Havasu Creek

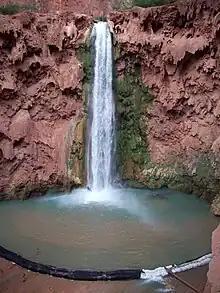
Mooney Falls

Mooney Falls is the fourth main waterfall in the canyon. It is named after D. W. "James" Mooney, a miner, who in 1882 – according to his companions – decided to mine the area near Havasu Falls for minerals. The group then decided to try Mooney Falls. One of his companions was injured, so James Mooney decided to try to climb up the falls with his companion tied to his back, and subsequently fell to his death. The Falls are located from Supai, just past the campgrounds. The trail leads to the top of the falls, where there is a lookout/photograph area that overlooks the canyon wall that the waterfall cascades over. In order to gain access to the bottom of the falls and its pool, a very rugged and dangerous descent is required. Extreme care and discretion for the following portion is required; it is highly exposed and should not be attempted when the weather and/or conditions are not suitable.